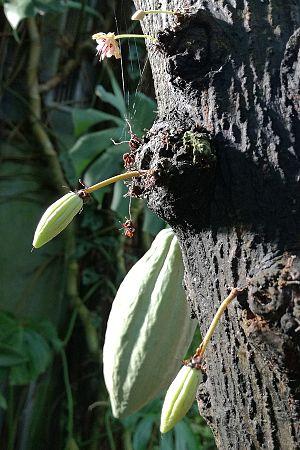
En botanique, une cicatrice foliaire est la zone mise à nu par la chute des feuilles sur les rameaux des plantes vivaces à feuilles caduques, puis protégée par une assise péridermique qui la lignifie et la subérise. Son contour est celui de la base du pétiole et son aspect peut mettre en évidence la structure des tissus différentiés par le processus de cicatrisation.